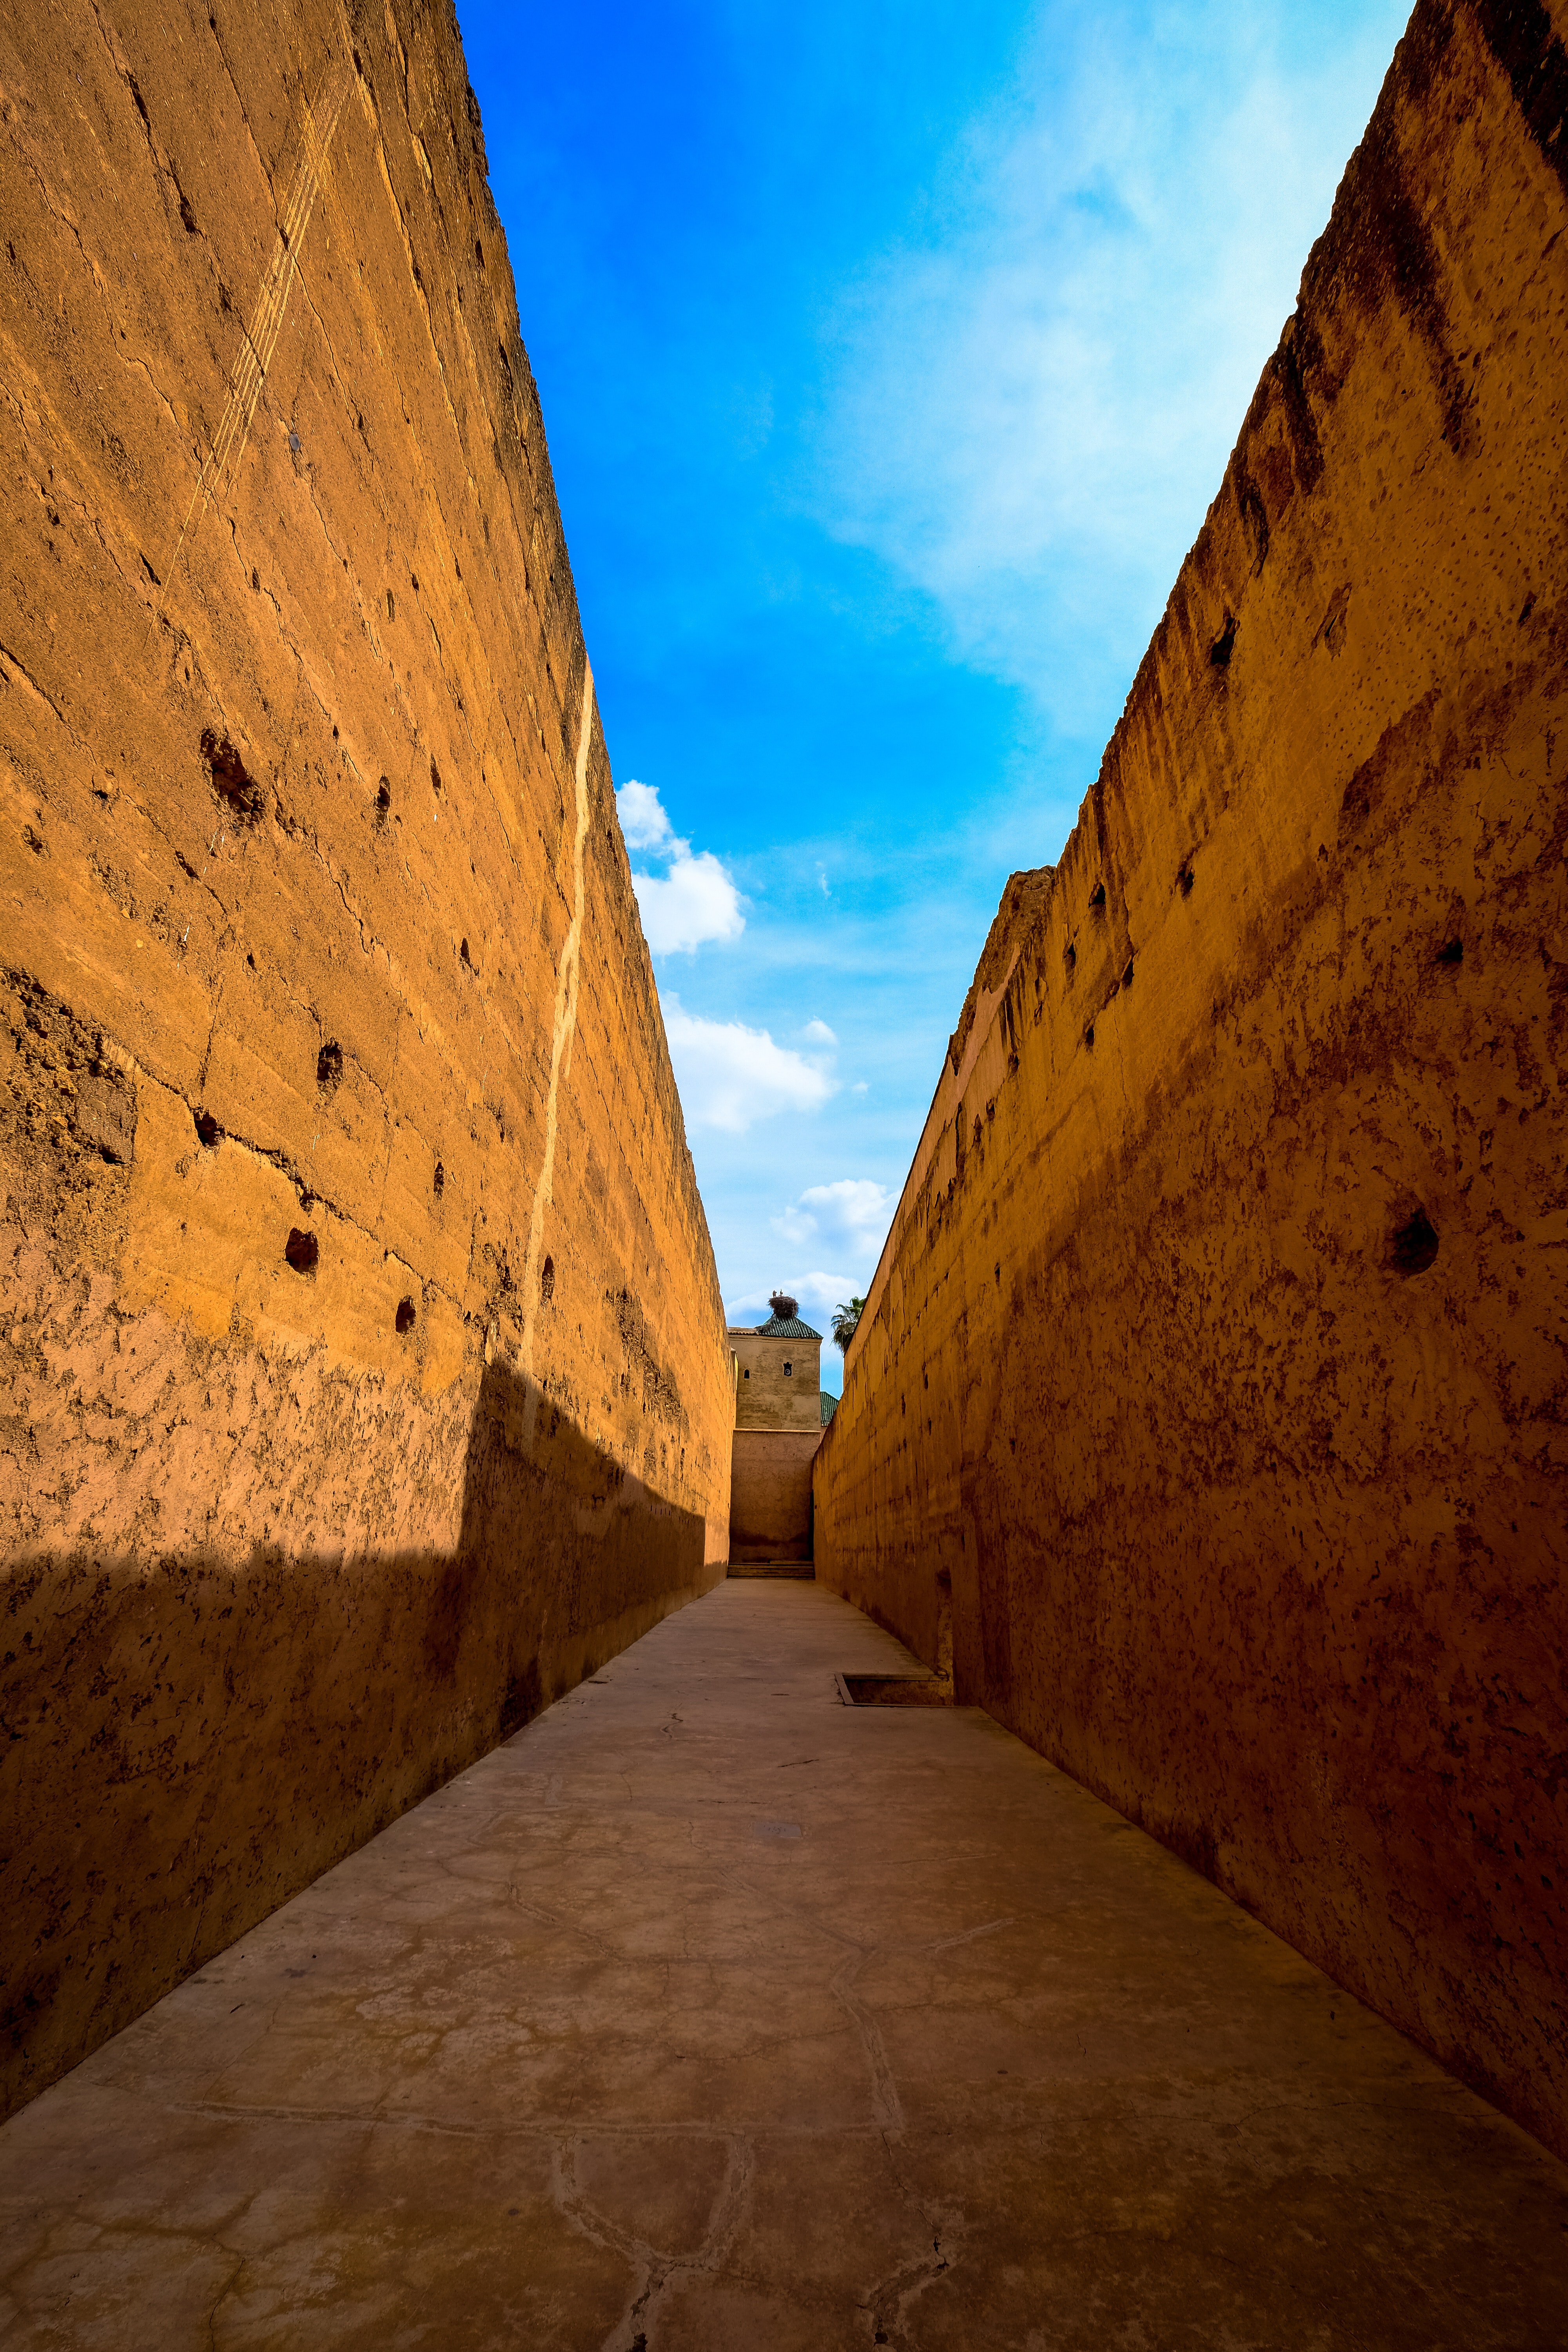
sky, wall, light, yellow, road, alley, architecture, brown, infrastructure, street, landscape, rock, ancient history, history, vacation, fortification, historic site, wood, tourism, building